Hamid Karzai

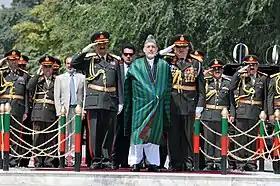
Karzai at the 2011 Afghan Independence Day in Kabul, which is held every year on 19 August to commemorate Afghanistan's independence from British control over its foreign affairs.

On 16 January 2010, the Afghan parliament rejected 10 of the Karzai's 17 replacement picks for the cabinet. MPs complained that Karzai's new choices were either not qualified for their posts or had close connections to Afghan warlords. Despite the second setback, by mid-January Karzai had 14 out of the 24 ministers confirmed, including the most powerful posts at foreign, defense and interior ministries. Shortly afterward, the parliament began its winter recess, lasting until 20 February, without waiting for Karzai to select additional names for his cabinet. The move not only extended the political uncertainty in the government but also dealt Karzai the embarrassment of appearing at the London Conference on Afghanistan with nearly half of his cabinet devoid of leaders.